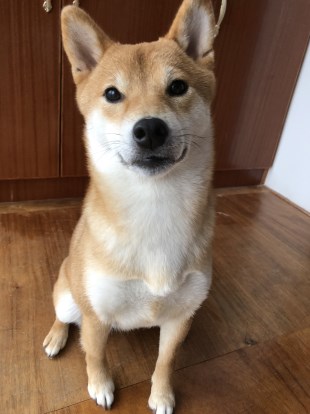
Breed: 1043-n000001-Shiba_Dog